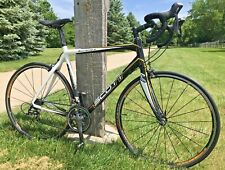
Vehicle type: Bikes